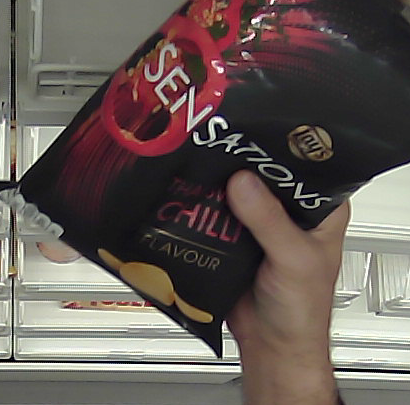
Product: lays_chill